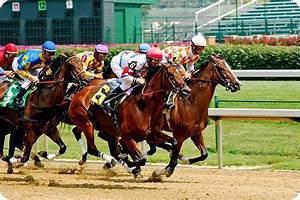
horse